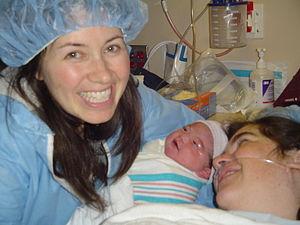
L'accouchement est l'action de mettre un enfant au monde. Il existe deux types d'accouchements : l'accouchement par voie basse et l'accouchement par opération césarienne.